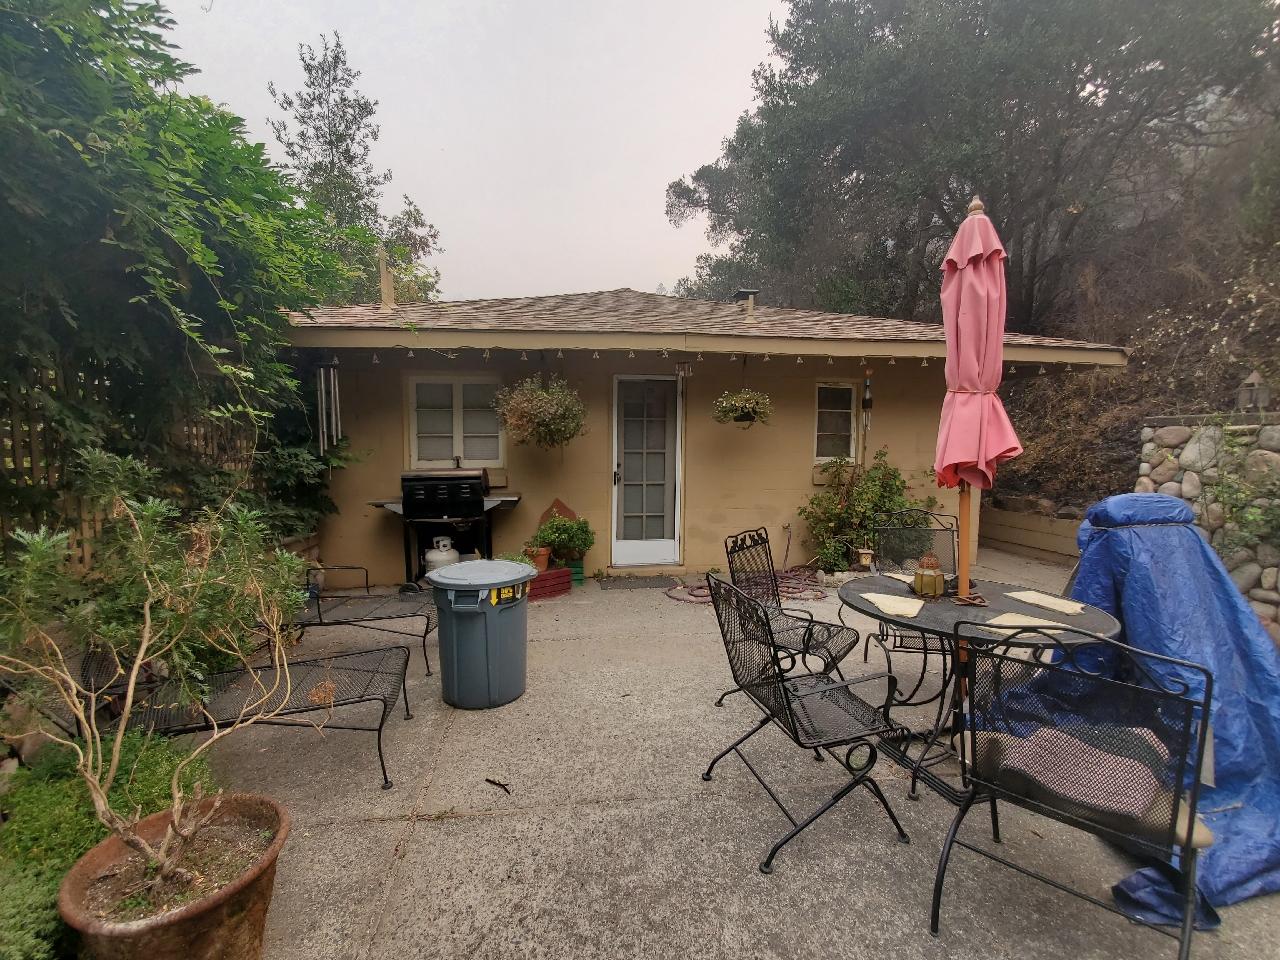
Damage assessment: no_damage